Manchester, South Junction and Altrincham Railway

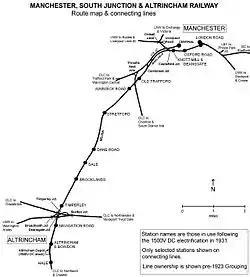
Route map of the Manchester South Junction & Altrincham Railway, showing the layout of connecting lines in the Manchester area (click for full size view)

The Manchester South Junction and Altrincham Railway (MSJ&AR) was a suburban railway which operated an route between Altrincham in Cheshire and Manchester London Road railway station (now Piccadilly) in Manchester.